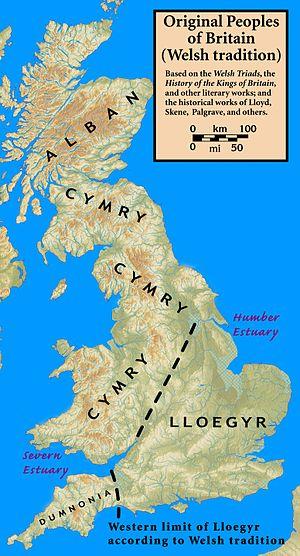
Le Pays de Galles au haut Moyen Âge couvre la période s'étendant du départ romain du Pays de Galles vers 383 à la montée de Merfyn Frych au trône de Gwynedd vers 825. Cette époque est marquée par une consolidation progressive du pouvoir dans des royaumes de plus en plus hiérarchisés. La fin du haut Moyen Âge a été le moment où la langue galloise est passée du gallois primitif, parlé tout au long de cette époque, au vieux gallois, et également le moment où la frontière moderne entre l'Angleterre et le Pays de Galles a pris sa forme quasi finale : une ligne largement suivie par la Digue d'Offa, un terrassement construit à la fin du VIIIᵉ siècle. L'unification des territoires gallois en une entité reconnue et acceptée comme État gallois viendra à l'ère suivante, sous les descendants de Merfyn Frych.
La Loegrie est un royaume légendaire qui appartient à l’histoire mythique de l’île de Bretagne, fabriquée par Geoffroy de Monmouth, clerc gallois du XIIᵉ siècle, à partir de légendes locales. Fondé par Locrinus selon son Historia regum Britanniae, ce royaume est celui du roi Arthur dans différents textes du Cycle arthurien.